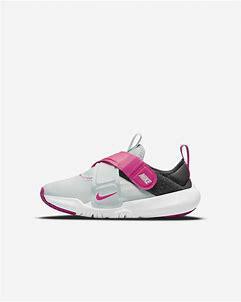
Brand: Nike
Model: Flex Advance